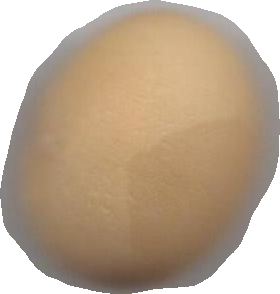
Variety: Grobogan